Wheels of Fire (film)

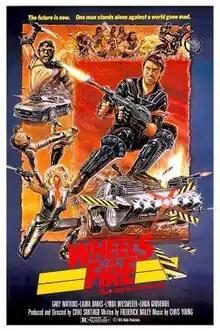
Theatrical poster

Wheels of Fire (Also known as "Vindicator" and "Desert Warrior" ) is a 1985 American-Philippines film directed by Cirio H. Santiago. It was partly financed by Roger Corman and was one of the first movies distributed by Corman's new company, Concorde Pictures.